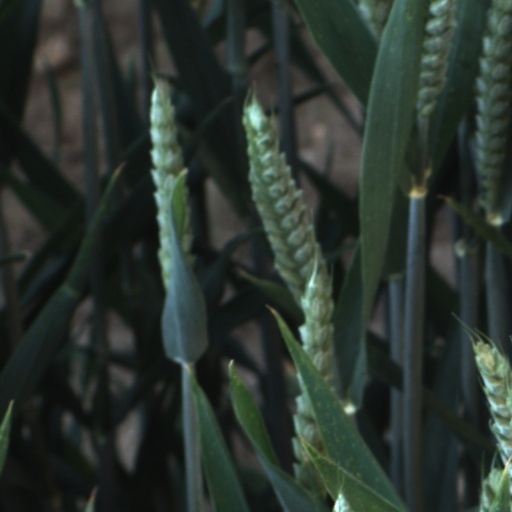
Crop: wheat